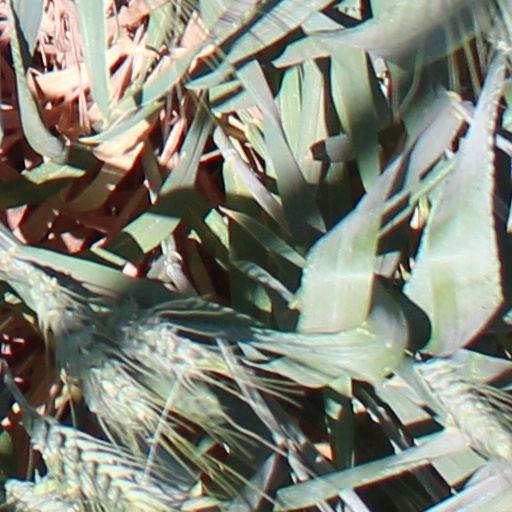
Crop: wheat